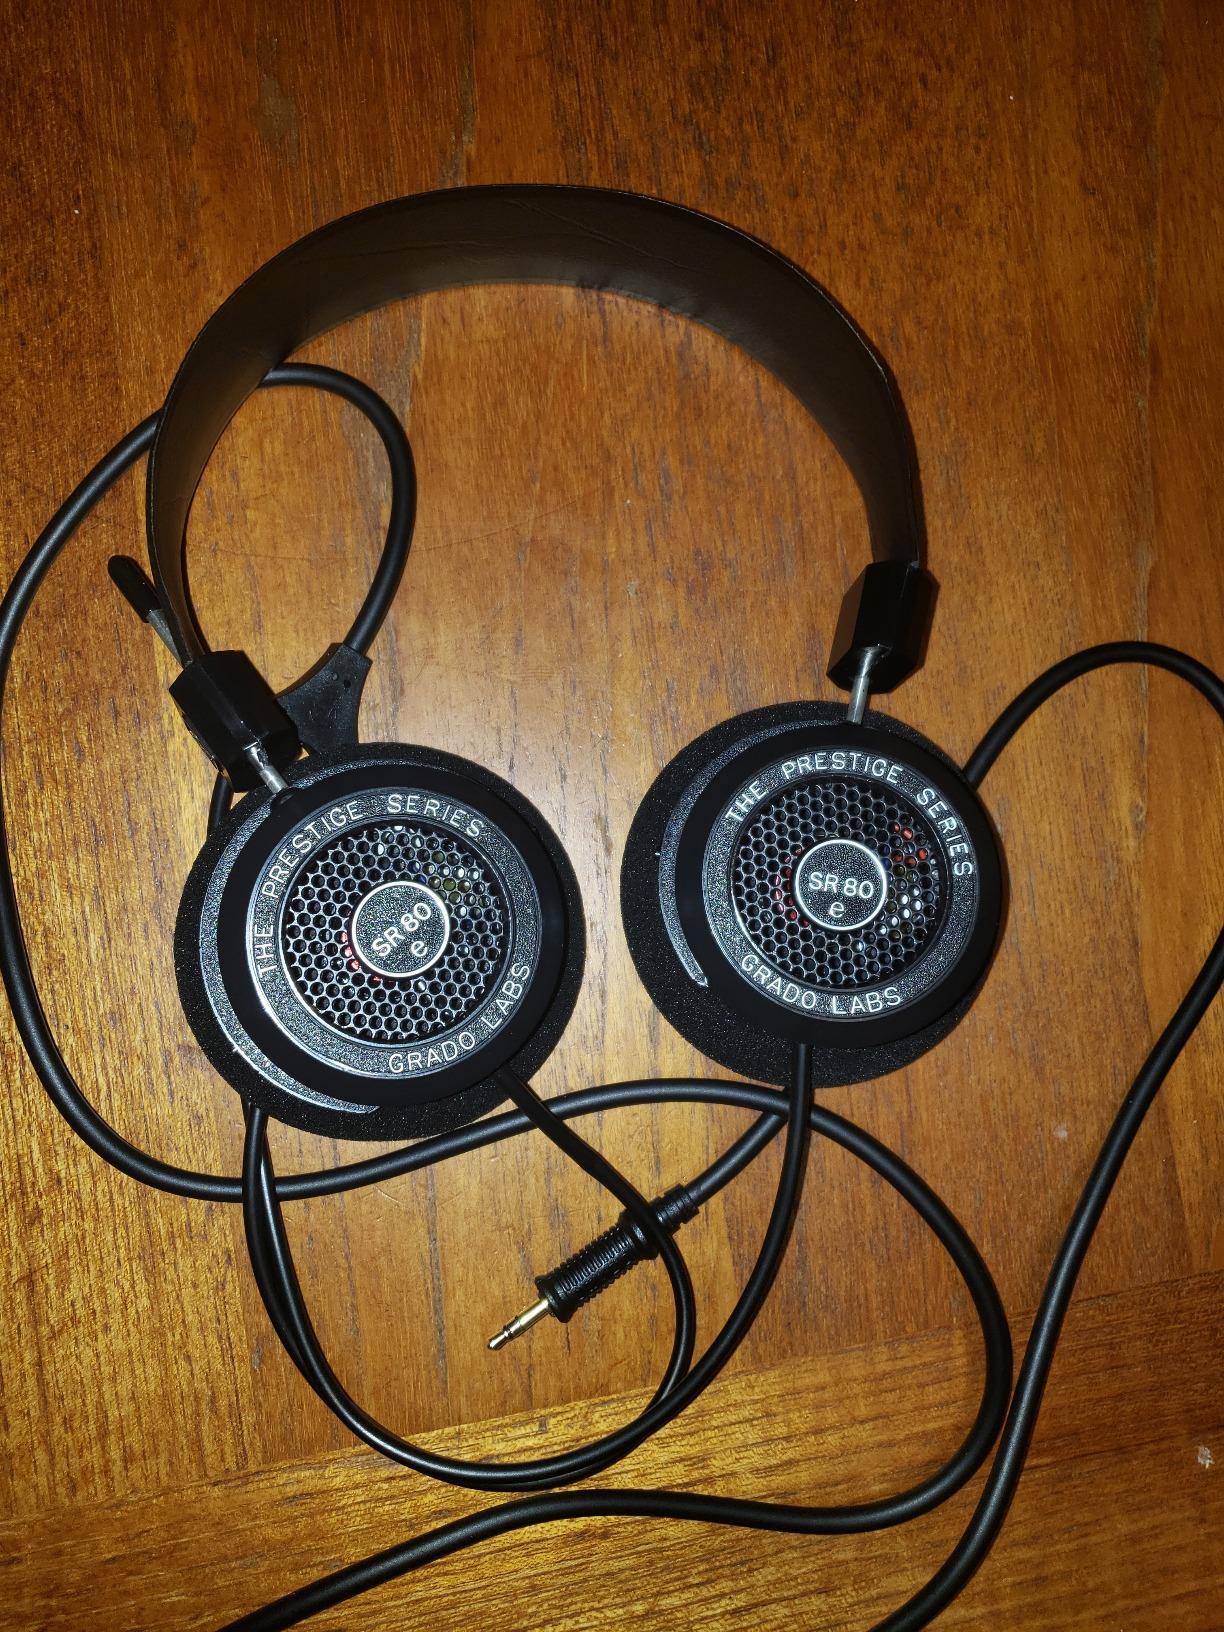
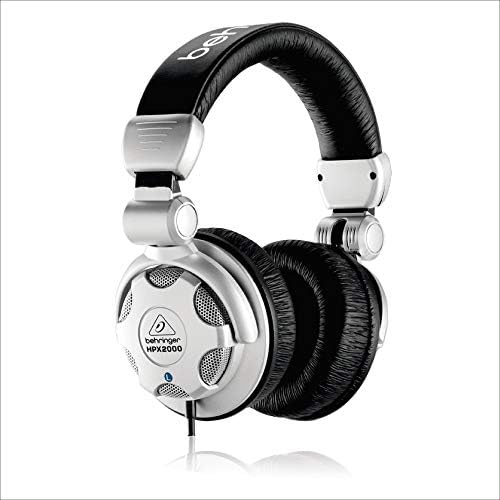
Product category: headphones
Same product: no